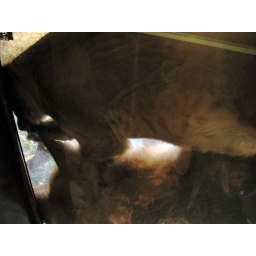
What the underneath of a sleeping lion looks like